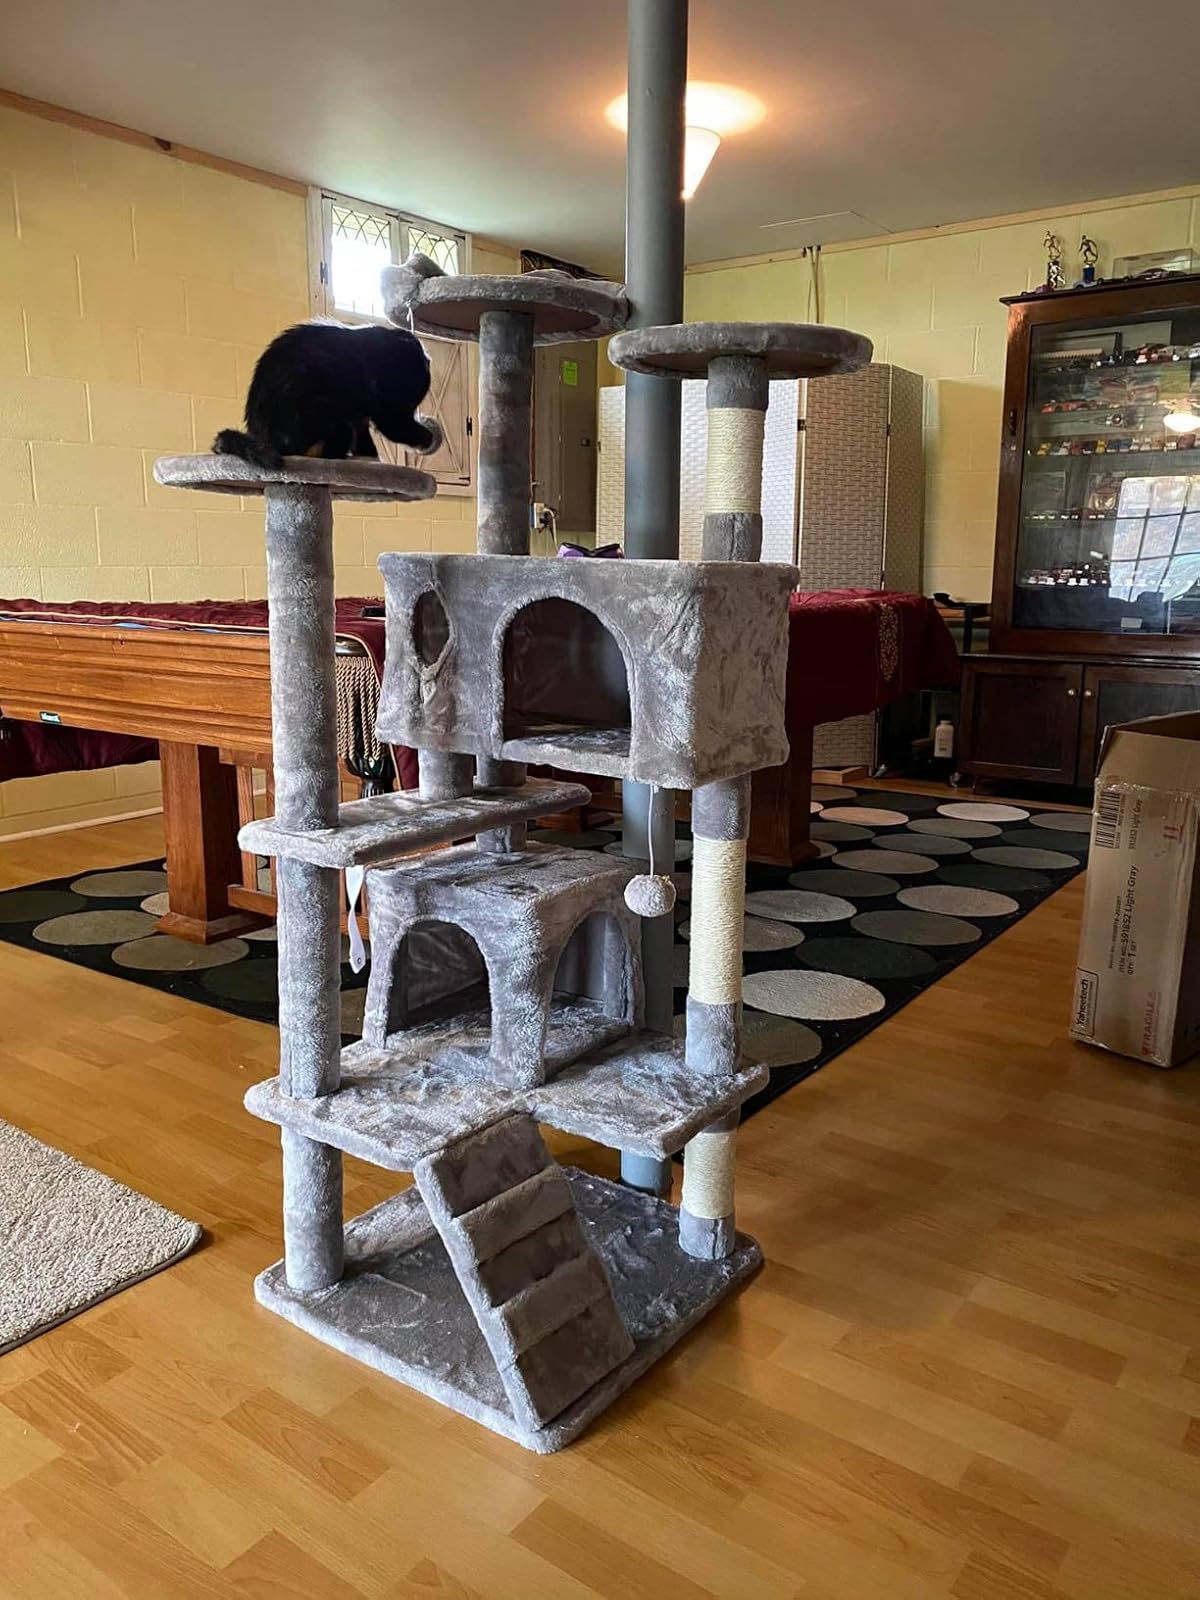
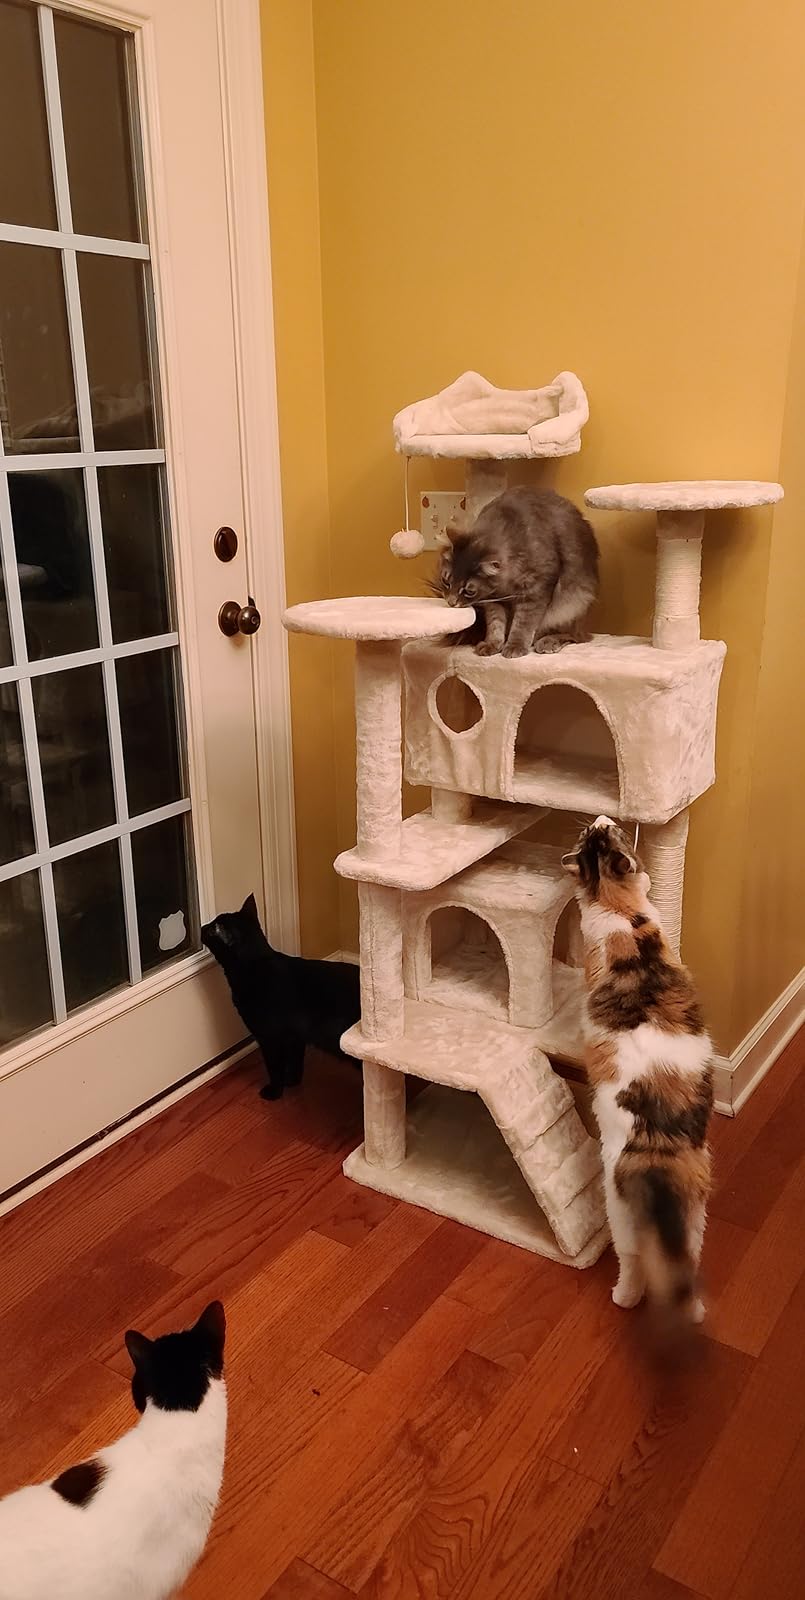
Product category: items_cat tree
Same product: no